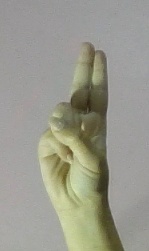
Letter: taa